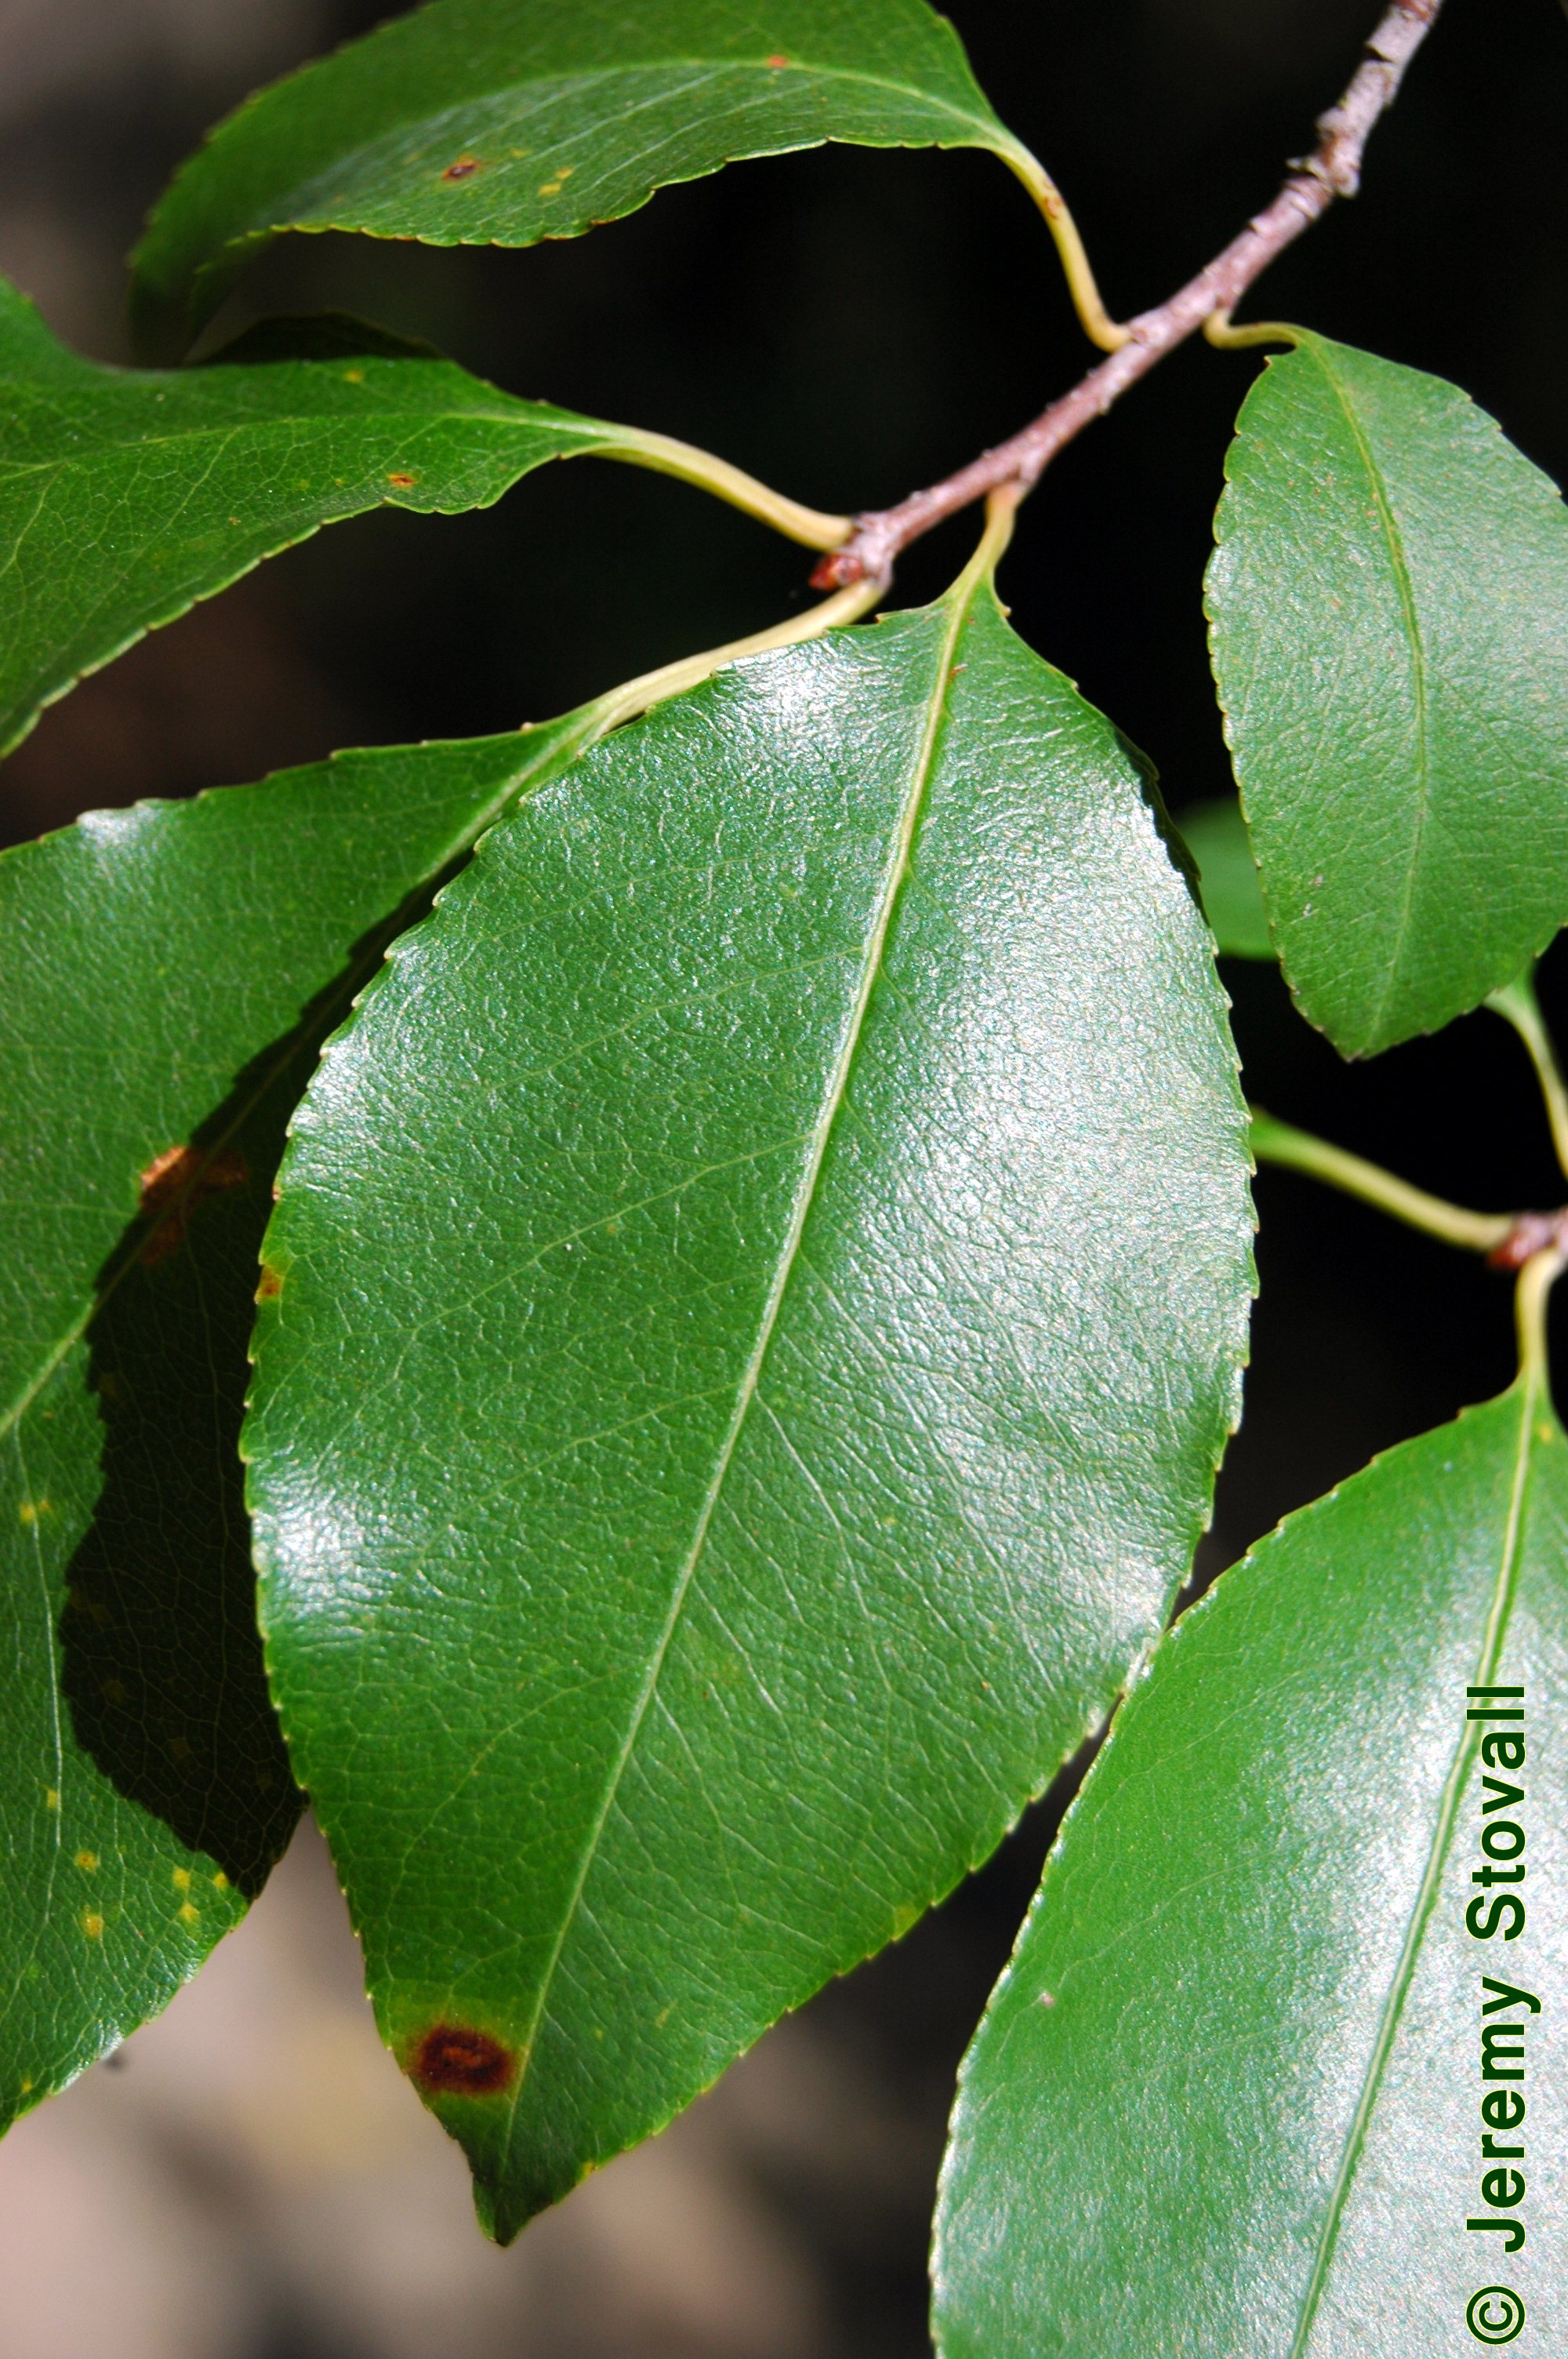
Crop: cherry
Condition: healthy